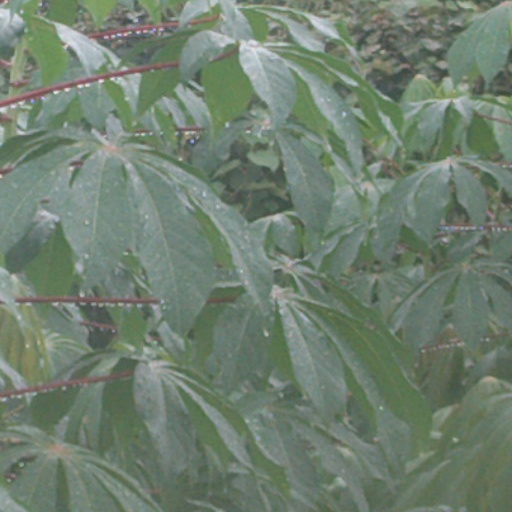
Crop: cassava